List of Belgian regiments in World War II

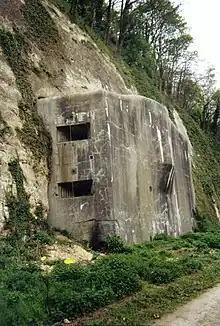
Fort Eben-Emael

12th Artillery Regiment (Split between 2nd Division Ardennes Hunters and IV Corps)